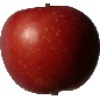
Label: Apple Braeburn 1